Timeline of the history of Gibraltar

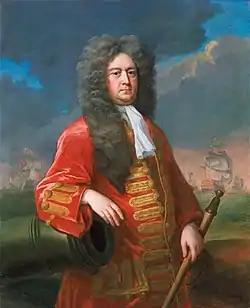
George Rooke, the commander of the Anglo-Dutch fleet that conquered Gibraltar on behalf of the Archduke Charles

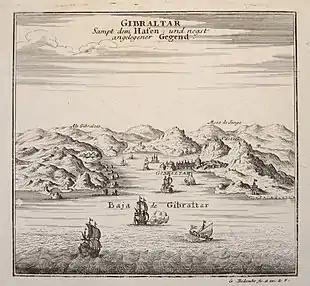
Gibraltar antique engraving by Gabriel Bodenehr, c.1704. From his rare "Curioses Staats- und Kriegs-Theatrum".

Although nominally in the hands of the Archduke Charles, and garrisoned with both English and Dutch regiments, Britain began to monopolize the rule of the town. Even if the formal transfer of sovereignty would not take place until the signature of the Treaty of Utrecht, the British Governor and garrison become the "de facto" rulers of the town.